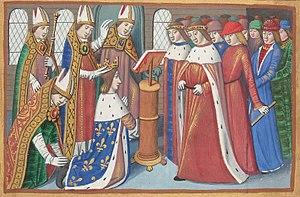
Sacre du roi Charles VII à Reims. Miniature ornant le manuscrit de Martial d'Auvergne, Les Vigiles de Charles VII, vers 1484, BnF, Manuscrit Français 5054, folio 63 verso.
La guerre de Cent Ans est un conflit entrecoupé de trêves plus ou moins longues, opposant, de 1337 à 1453, la dynastie des Plantagenêt à celle des Valois et, à travers elles, le royaume d'Angleterre et celui de France. Le terme même de « guerre de Cent Ans » est une construction historiographique établie au XIXᵉ siècle, pour regrouper cette succession de conflits.
Gilles de Montmorency-Laval, plus connu sous le nom de Gilles de Rais en référence à son titre de baron de Retz, né au château de Champtocé-sur-Loire à une date inconnue, mort le 26 octobre 1440 à Nantes, est un chevalier et seigneur de Bretagne, d'Anjou, du Poitou, du Maine et d'Angoumois.
Jeanne d'Arc, née vers 1412 à Domrémy, village du duché de Bar, et morte sur le bûcher le 30 mai 1431 à Rouen, capitale du duché de Normandie alors possession anglaise, est une héroïne de l'histoire de France, chef de guerre et sainte de l'Église catholique, surnommée depuis le XVIᵉ siècle « la Pucelle d'Orléans ».
Charles VII, dit « le Victorieux » ou « le Bien Servi », né à l'hôtel Saint-Pol à Paris le 22 février 1403 et mort au château de Mehun-sur-Yèvre, résidence royale située à Mehun-sur-Yèvre, entre Bourges et Vierzon, le 22 juillet 1461, est roi de France de 1422 à 1461. Il est le cinquième roi de la branche dite de Valois de la dynastie capétienne.
Le XVᵉ siècle a débuté le 1ᵉʳ janvier 1401 et a pris fin le 31 décembre 1500.
Une fois le siège d'Orléans levé et après la bataille de Patay, l'étau anglo-bourguignon est desserré. Jeanne d'Arc convainc le dauphin Charles d’aller se faire sacrer à Reims. Cette chevauchée au cœur du territoire contrôlé par les Bourguignons est couronnée de succès et donne à Charles VII le trône dont il avait été évincé par le traité de Troyes.